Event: Nepal Earthquake
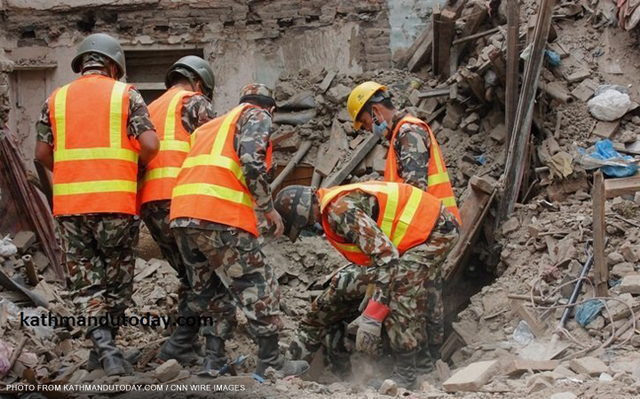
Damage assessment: damage